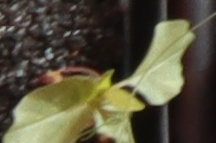
Label: Redroot Pigweed